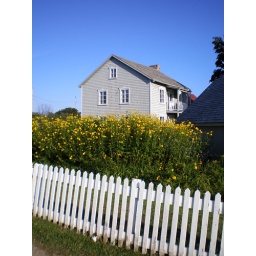
Old wood house surrounded by flowers and fences.